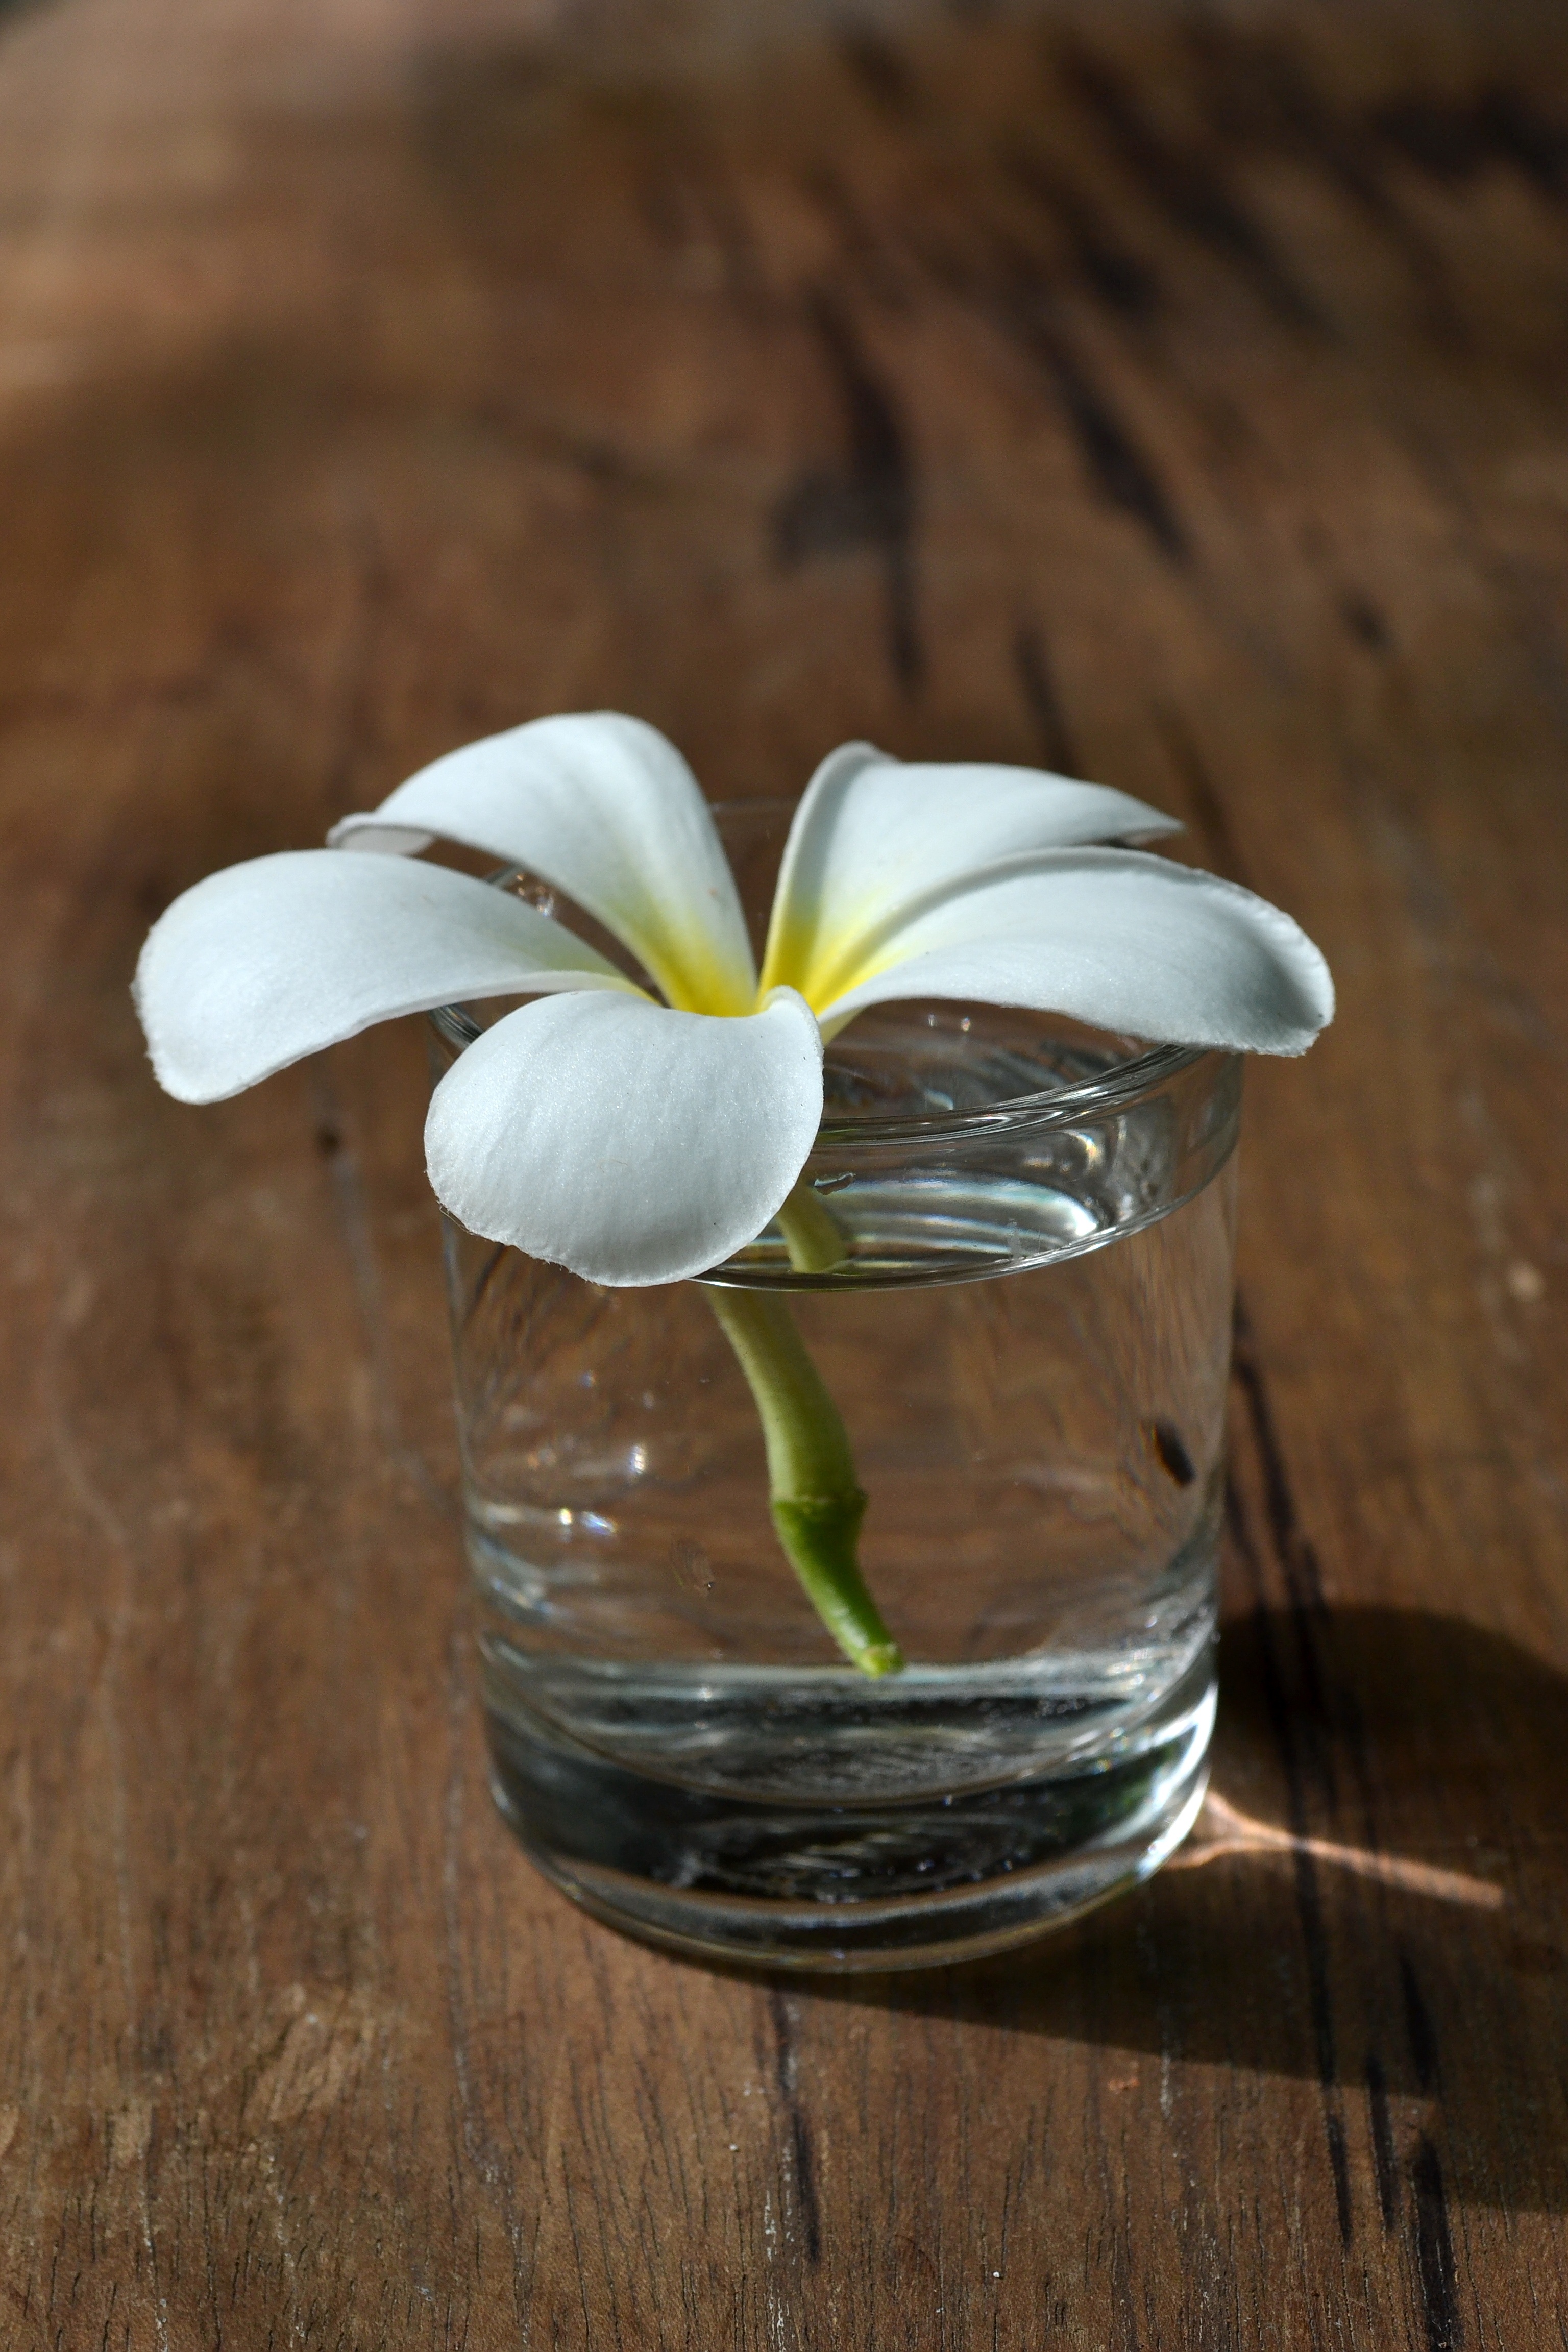
nature, open, plant, white, flower, petal, glass, food, produce, peace, brown, drink, lighting, flowers, coconut, bright, blooms, refreshing, drops of water, macro photography, flavor, white flowers, frangipani, more information, flowering plant, fragrapanti, frangipani flowers, still life photography, land plant